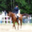
Label: horse